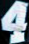
Number: 4